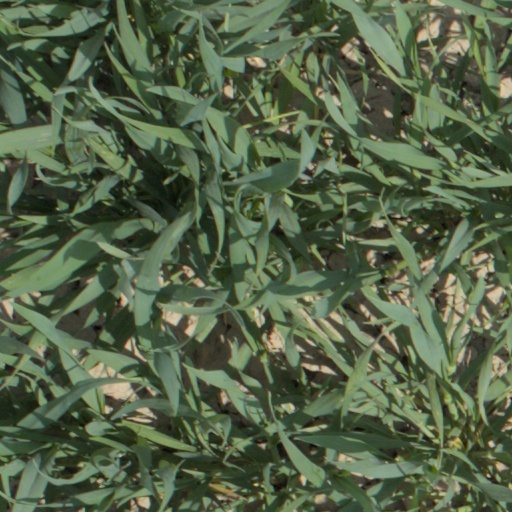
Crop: wheat